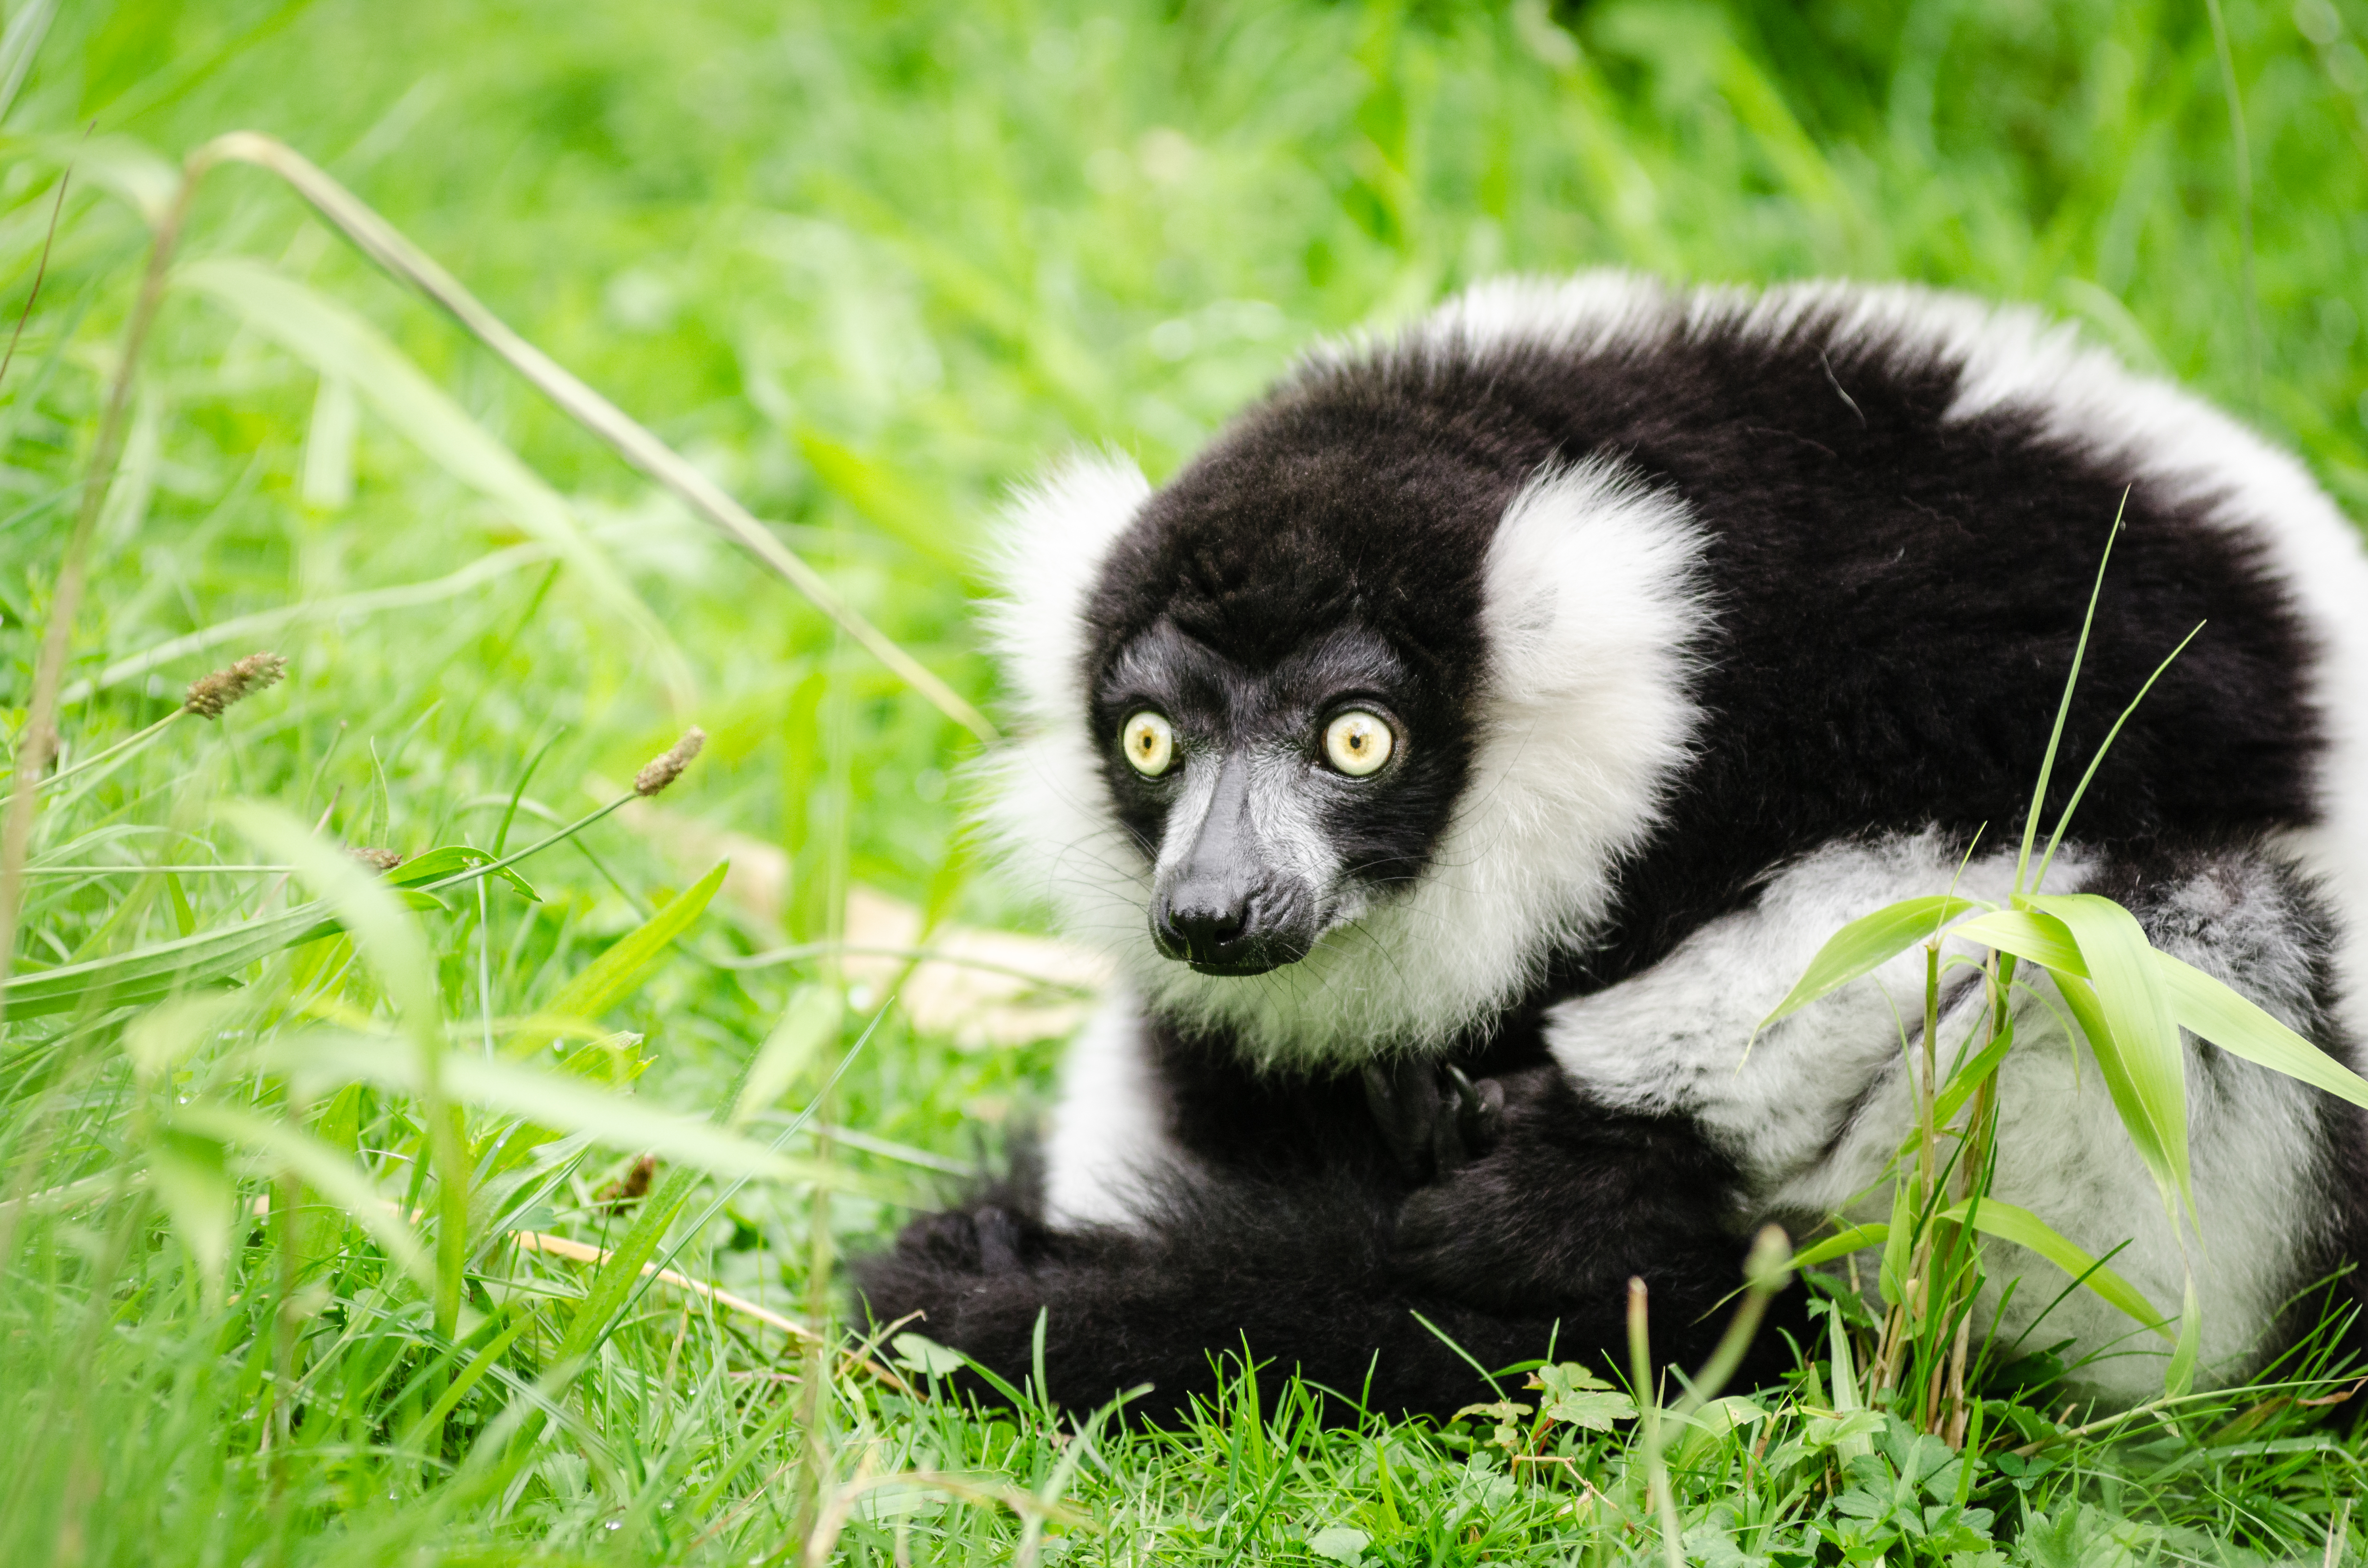
white, animal, wildlife, zoo, mammal, black, fauna, primate, eyes, gibbon, madagascar, vertebrate, germany, deutschland, schwarz, tier, augen, lemur, tierpark, madagaskar, ruffed, weiser, vari, lemuren, gr n, new world monkey